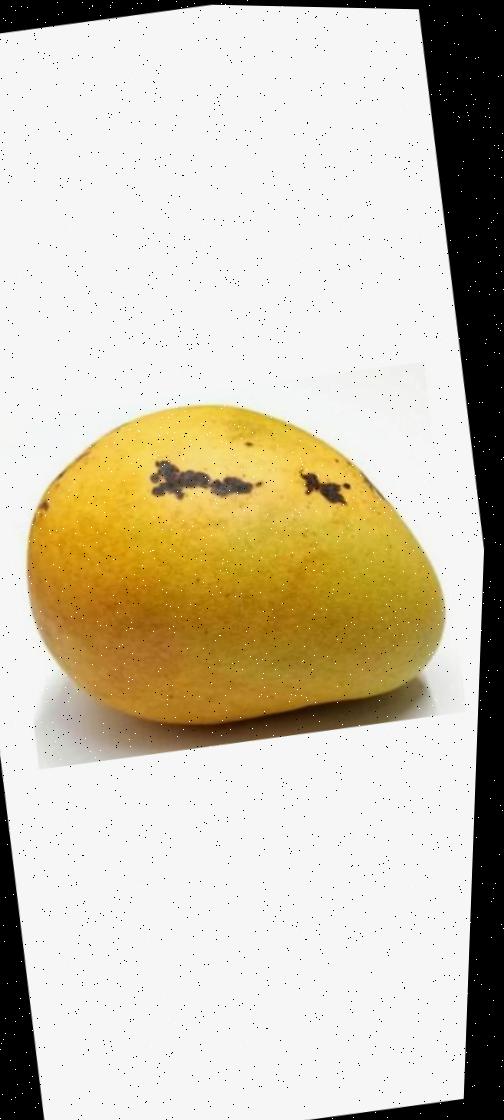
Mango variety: Bari-11